Behali Wildlife Sanctuary

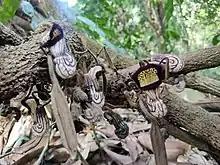
Aristolochia cathcartii a rare liana in Behali Reserved Forest

The forest is also rich in its fauna with 282 birds, 275 butterflies, 49 mammals, 23 snakes, 12 amphibians, 11 turtles and 11 lizards documented so far. This last left forest patch is inhabited by some of the most threatened and endemic faunal species including Rufous-necked hornbill ("Aceros nipalensis)""," Wreathed hornbill "(Aceros undulatus)""," Binturong ("Arctictis binturong)""," White-winged duck "(Asarcornis scutulata)""," Indian Bison "(Bos gaurus)""," Great hornbill "(Buceros bicornis)""," Woolly-necked stork "(Ciconia episcopus)""," Dhole "(Cuon alpinus)""," Southeast Asian box turtle "(Cuora amboinensis)""," Keeled box turtle "(Cuora mouhotii)""," Asian Elephant "(Elephas maximus)""," Black pond turtle "(Geoclemys hamiltonii)""," Indian hog deer "(Hyelaphus porcinus)""," Lesser adjutant "(Leptoptilos javanicus)""," Smooth-coated otter "(Lutrogale perspicillata)""," Tricarinate hill turtle "(Melanochelys tricarinata)""," Clouded leopard "(Neofelis nebulosa)""," Indian softshell turtle ("Nilssonia gangeticus)""," Indian peacock softshell turtle "(Nilssonia hurum)""," Bengal slow loris "(Nycticebus bengalensis)""," King cobra "(Ophiophagus hannah)""," Leopard "(Panthera pardus)""," Pygmy hog "(Porcula salvania)""," Burmese python "(Python bivittatus)""," Sambar deer "(Rusa unicolor)""," River tern "(Sterna aurantia)""," Capped langur "(Trachypithecus pileatus)""," Asian black bear "(Ursus thibetanus)""," Chinese pangolin "(Manis pentadactyla)""," Red-headed vulture "(Sarcogyps calvus)" and Black softshell turtle ("Nilssonia nigricans)".